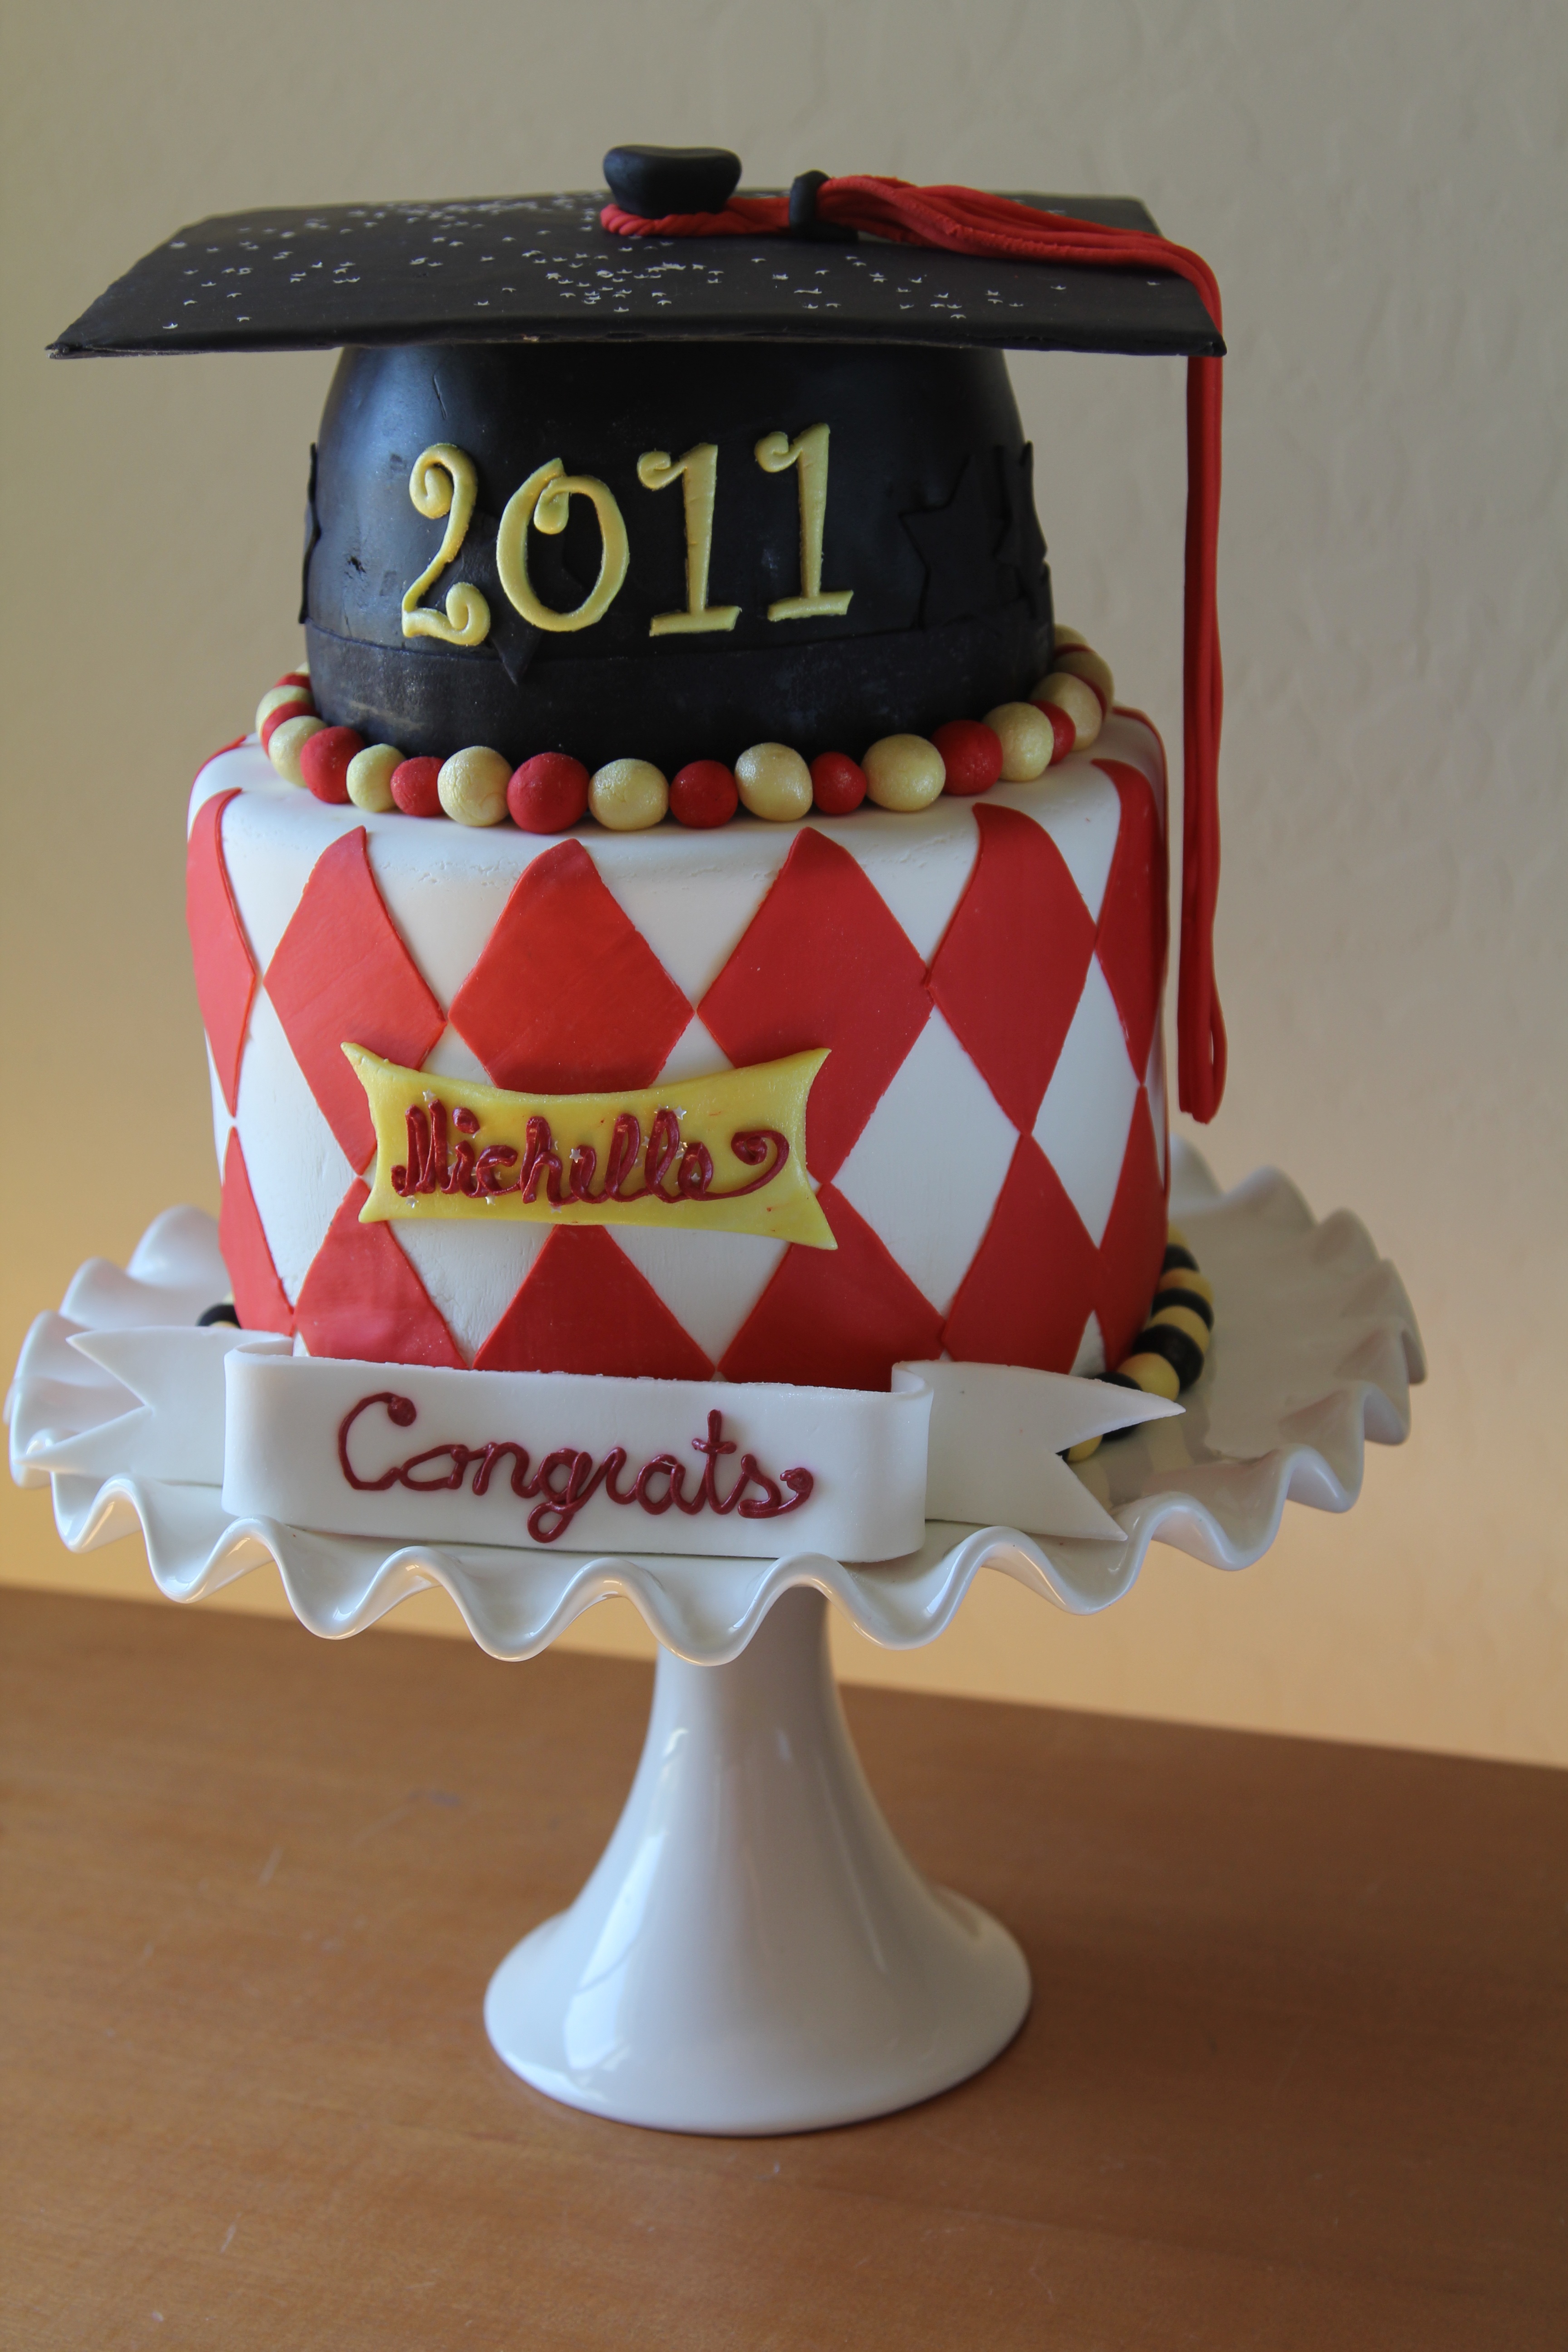
sweet, celebration, food, red, chocolate, dessert, wedding, cake, birthday cake, sugar, icing, birthday, graduation, cake decorating, graduation cake